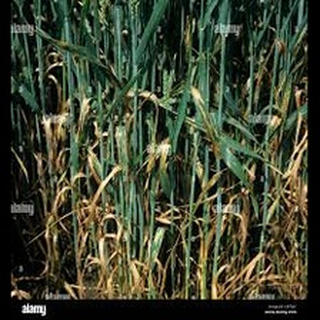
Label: wheat_leaf_blight